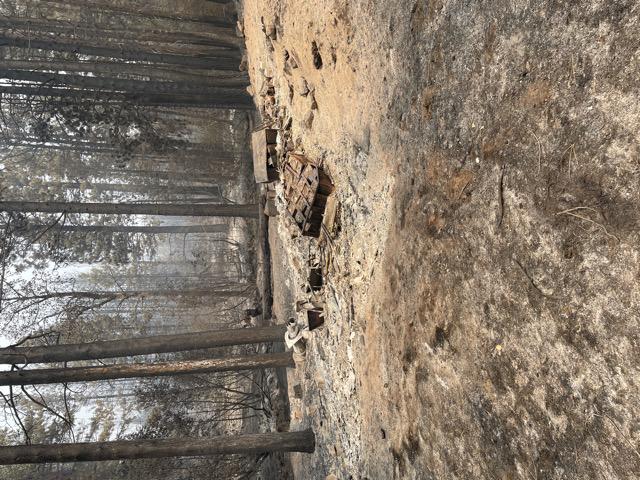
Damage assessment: destroyed